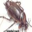
Label: cockroach